K. Rajan (politician)

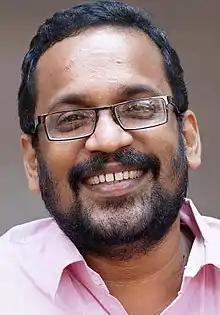

Krishnankutti Rajan (born 26 May 1973) is an Indian politician who has served as the Minister for Revenue and Housing of Kerala since 2021. He previously served as the Chief Whip of the Kerala Legislative Assembly from 2019 to 2021. He is a Member of the Kerala Legislative Assembly since 2016 representing Ollur.